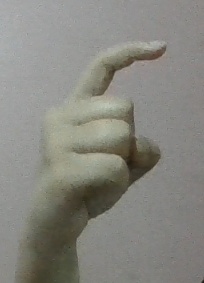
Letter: ra